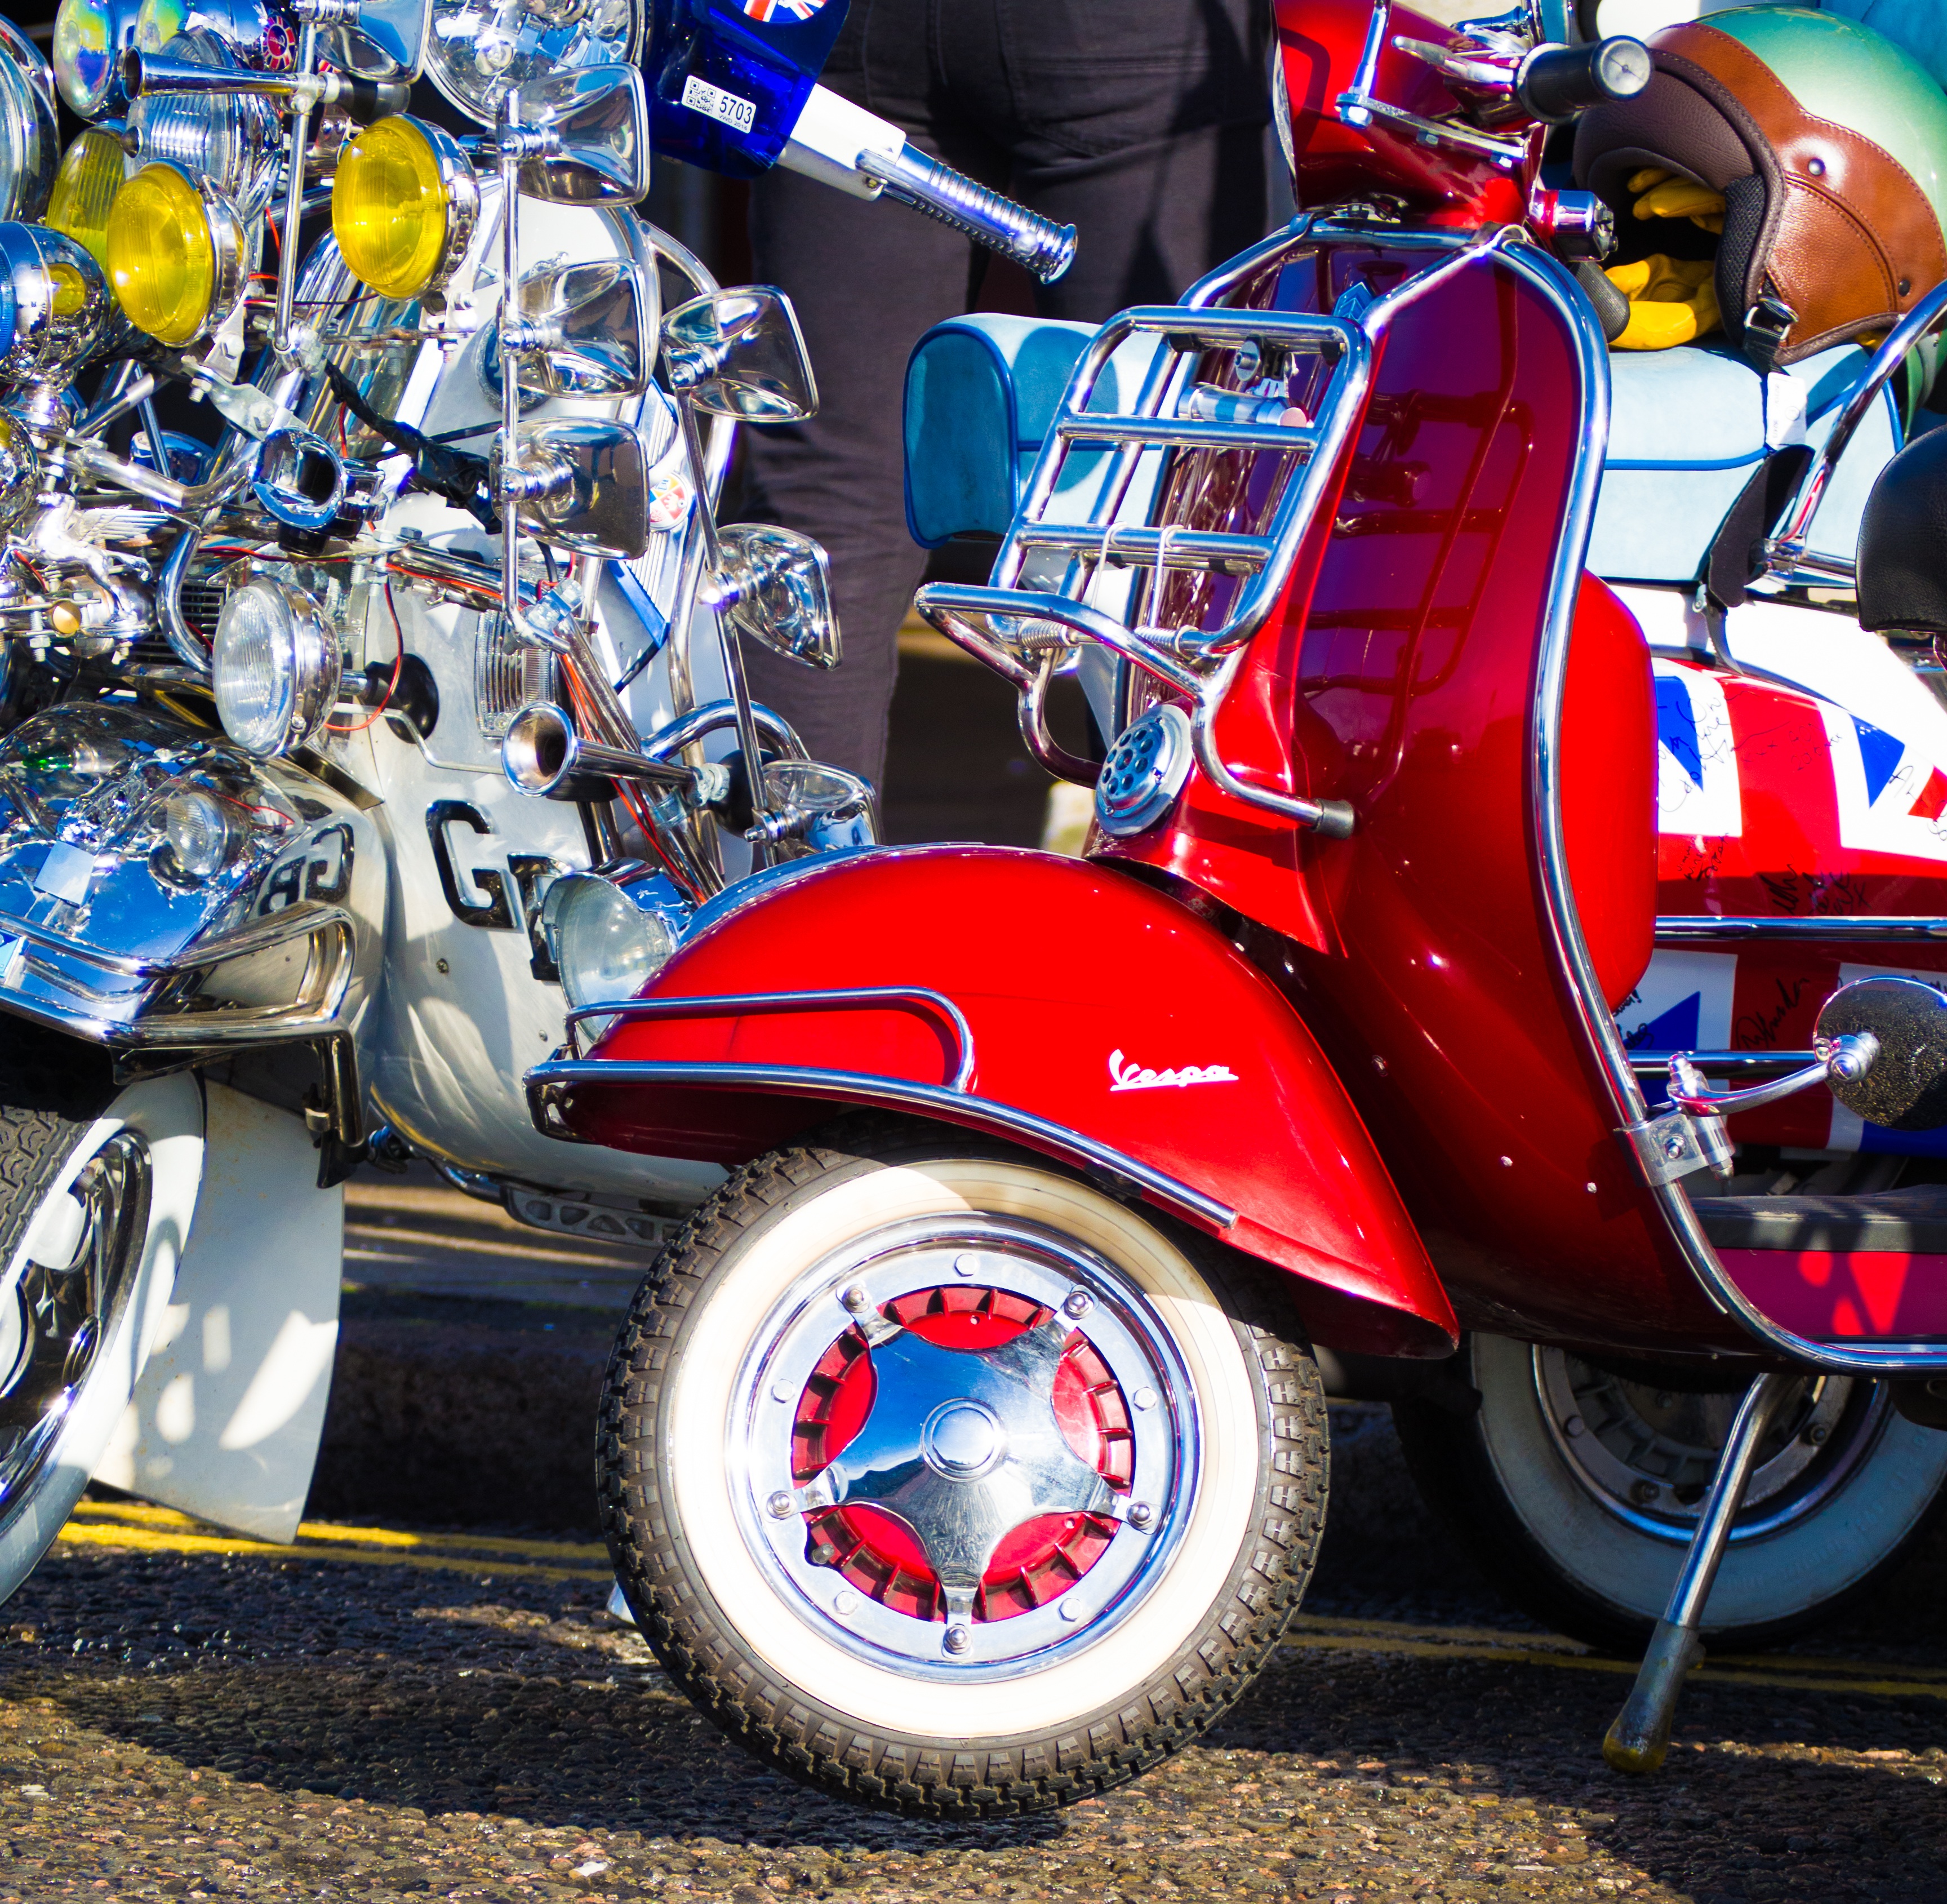
car, wheel, vehicle, motorcycle, scooter, racing, race track, motorcycling, land vehicle, automotive design